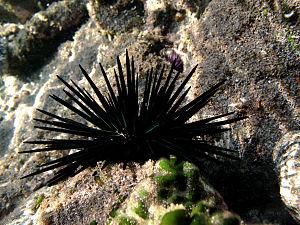
Oursin noir Stomopneustes variolaris à la Réunion (plage Jacques Tessier).
Stomopneustes variolaris est une espèce d'oursin, le seul de la famille des Stomopneustidae.
L'île de La Réunion est un département d'outre-mer français situé dans le sud-ouest de l'océan Indien.
Les Stomopneustidae forment une famille d'oursins réguliers de l'ordre des Stomopneustoida.
Les Stomopneustoida forment un ordre d'oursins réguliers au sein de l'infra-classe des Carinacea.